Ciné si

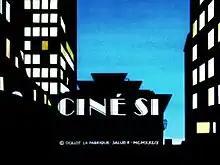
Title card

Ciné si ( "Cinema If") is a 1989 French silhouette animation television series conceived, written and directed by Michel Ocelot and realised at La Fabrique, consisting of short fairy tale and retrofuture stories performed by the same animated "actors". A critical success but commercial failure at the time, no further episodes were commissioned beyond the initial eight but following the success of Ocelot's "Kirikou and the Sorceress" six were edited into the 2000 compilation movie "Princes et Princesses" ("Princes and Princesses"), in which form they finally saw wide exposure and acclaim both in France and internationally; a further episode was included in a home release of short works in 2008 but one remains unavailable for public consumption.